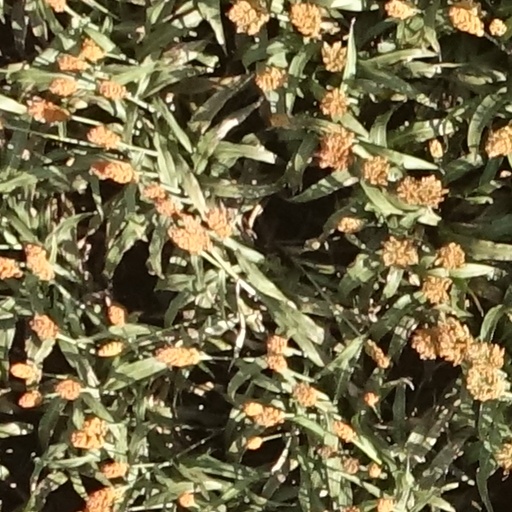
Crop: sorghum